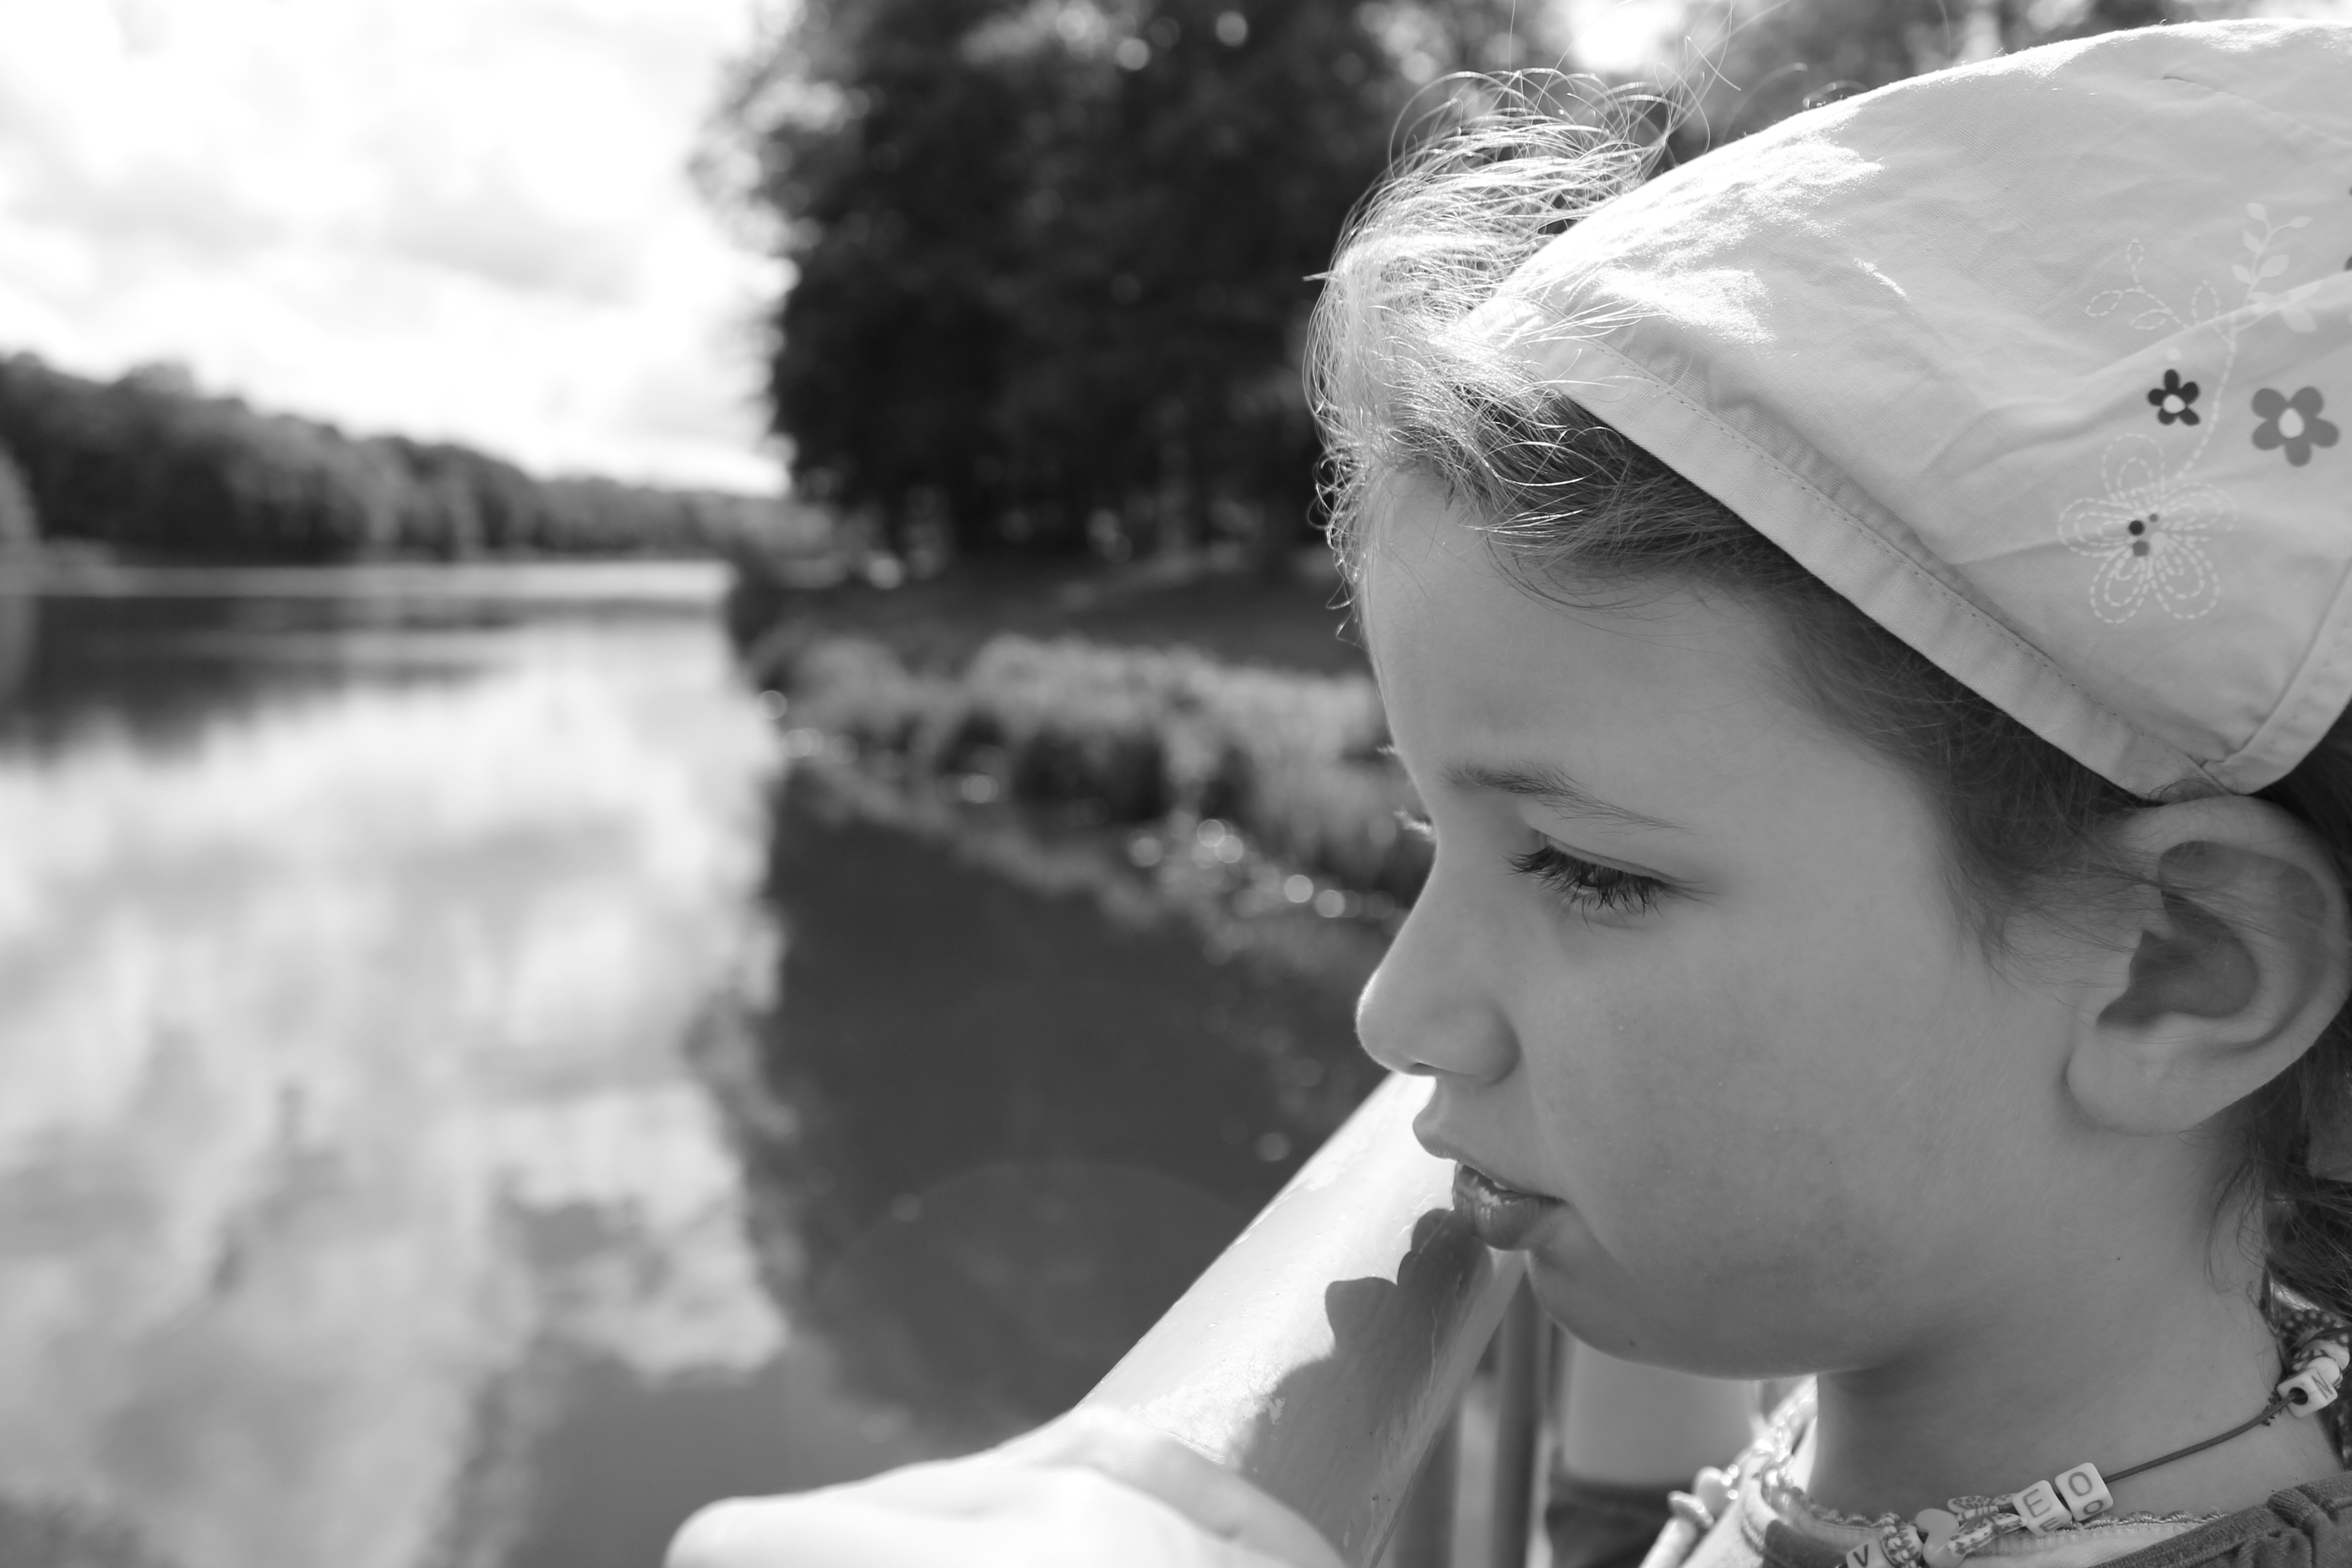
water, nature, person, black and white, girl, white, photography, lake, portrait, child, monochrome, black white, photograph, monochrome photography